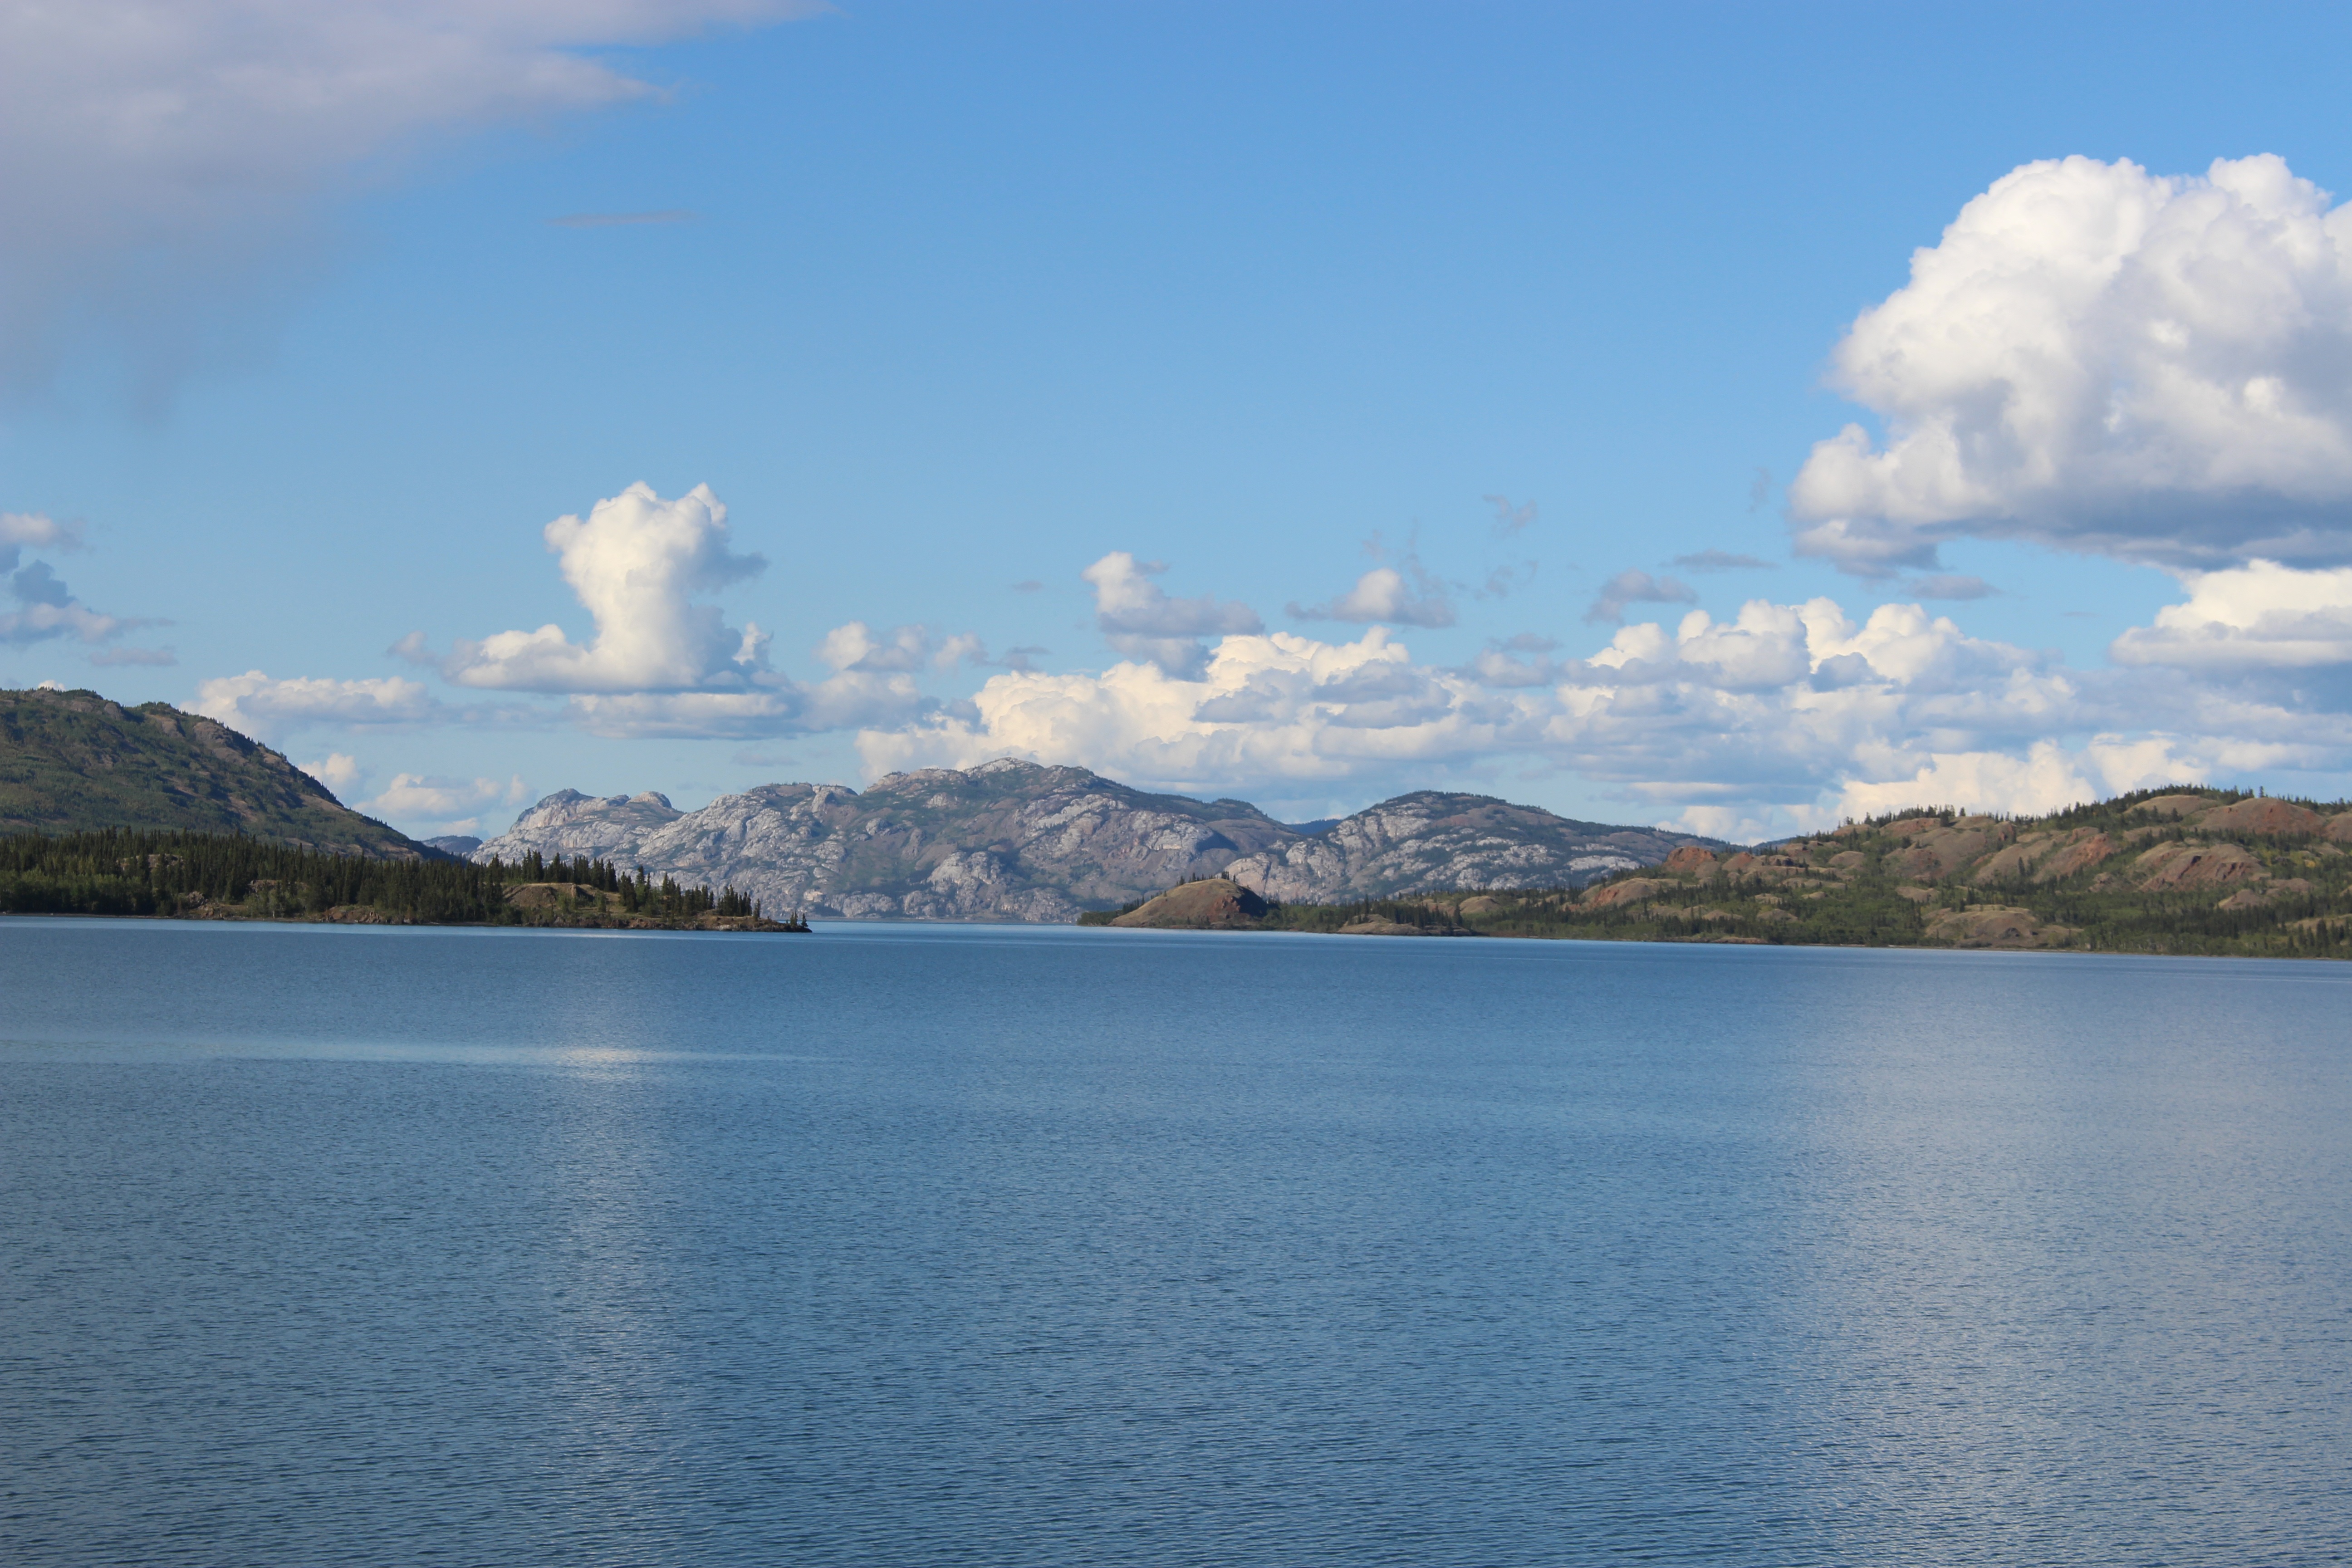
sea, coast, nature, ocean, horizon, mountain, cloud, sky, lake, reflection, vehicle, bay, fjord, reservoir, body of water, yukon, brine, canada, whitehorse, loch, lake laberge